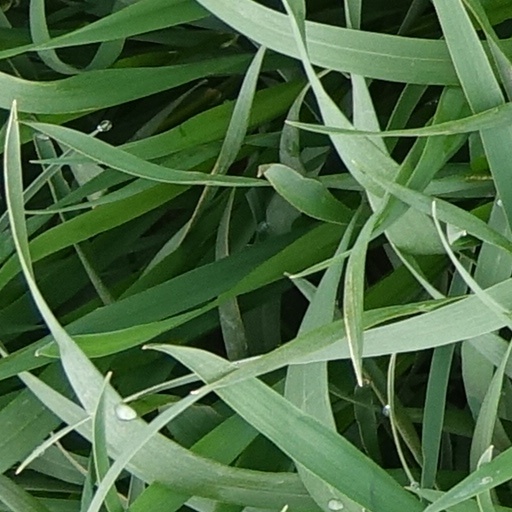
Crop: wheat